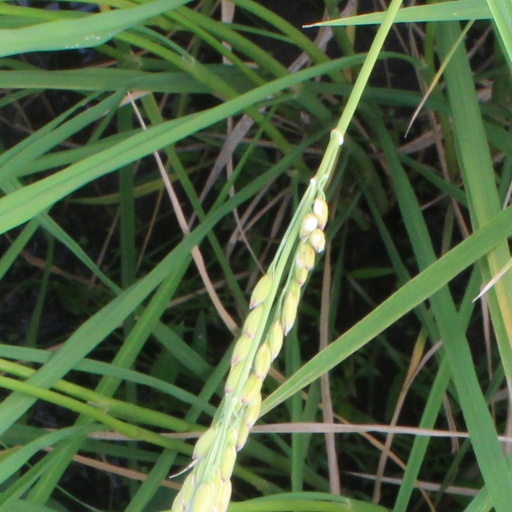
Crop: rice